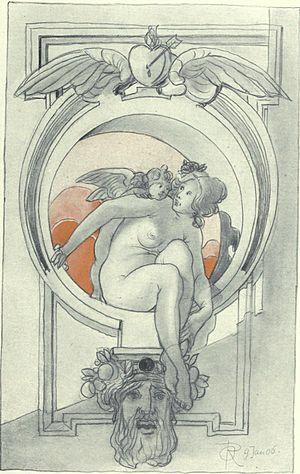
Dessin